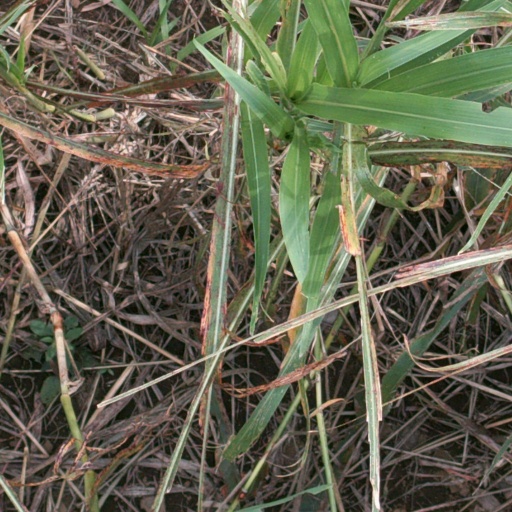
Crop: sorghum